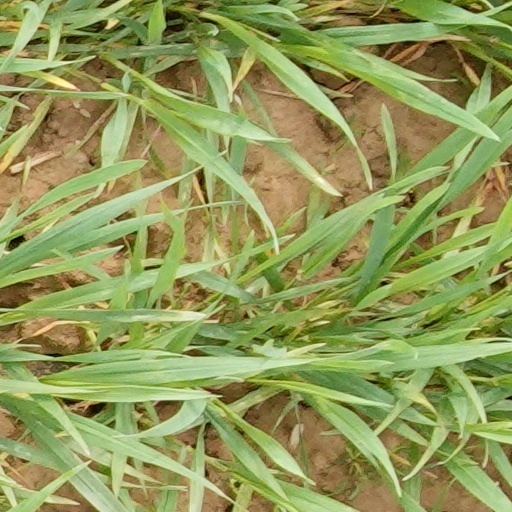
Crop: wheat